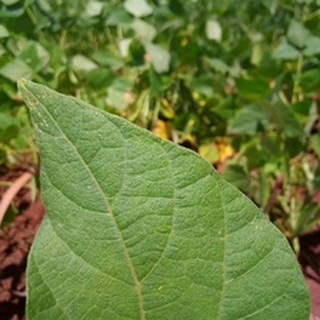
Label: healthy_bean